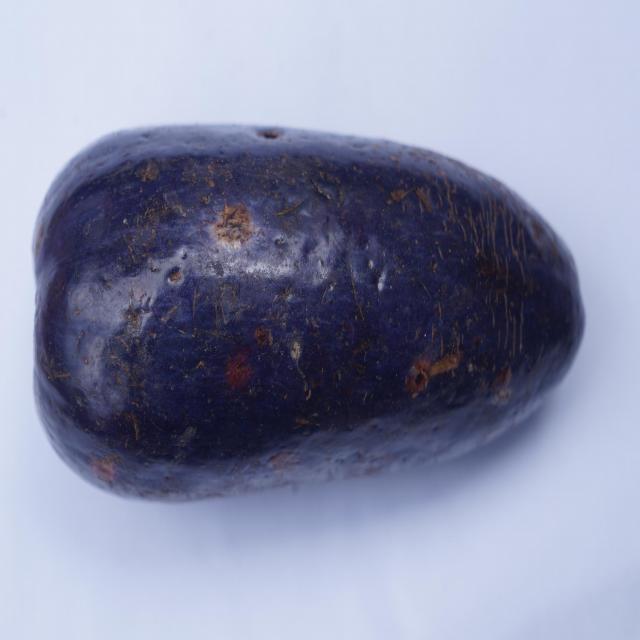
Plum grade: unaffected